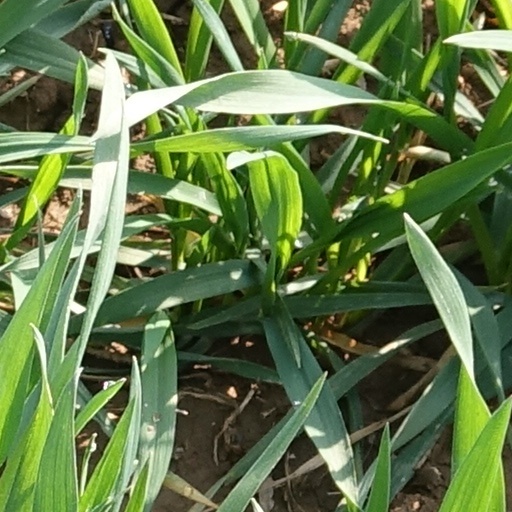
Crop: wheat